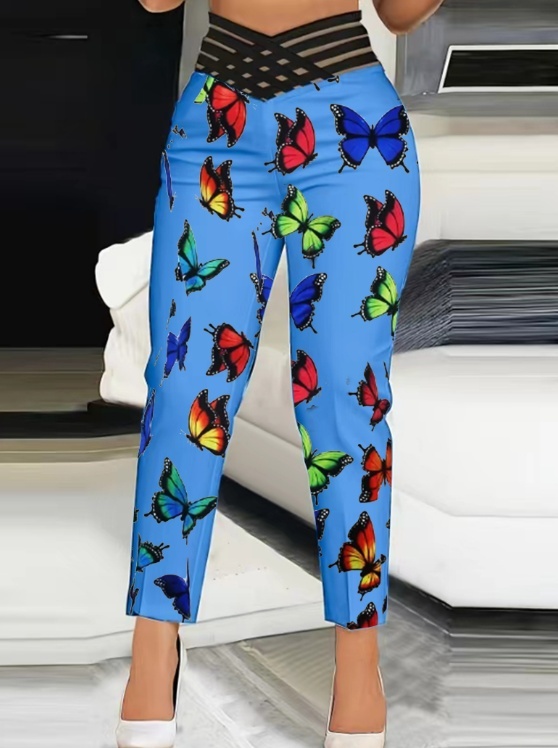
Ladies' Butterfly Printed High Waisted Hollow Out Casual Slim Fit Pants
Brand: Royalessencelux
Category: Apparel & Accessories > Clothing > Pants